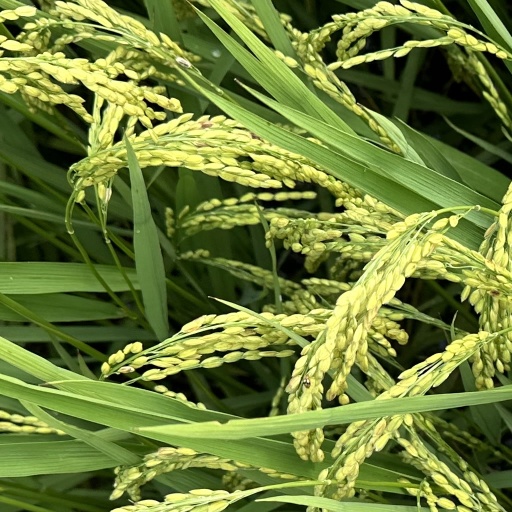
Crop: rice